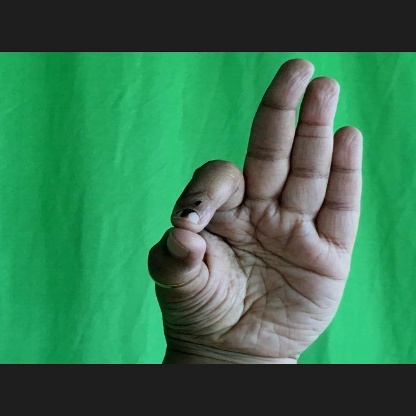
Mudra: Aralam